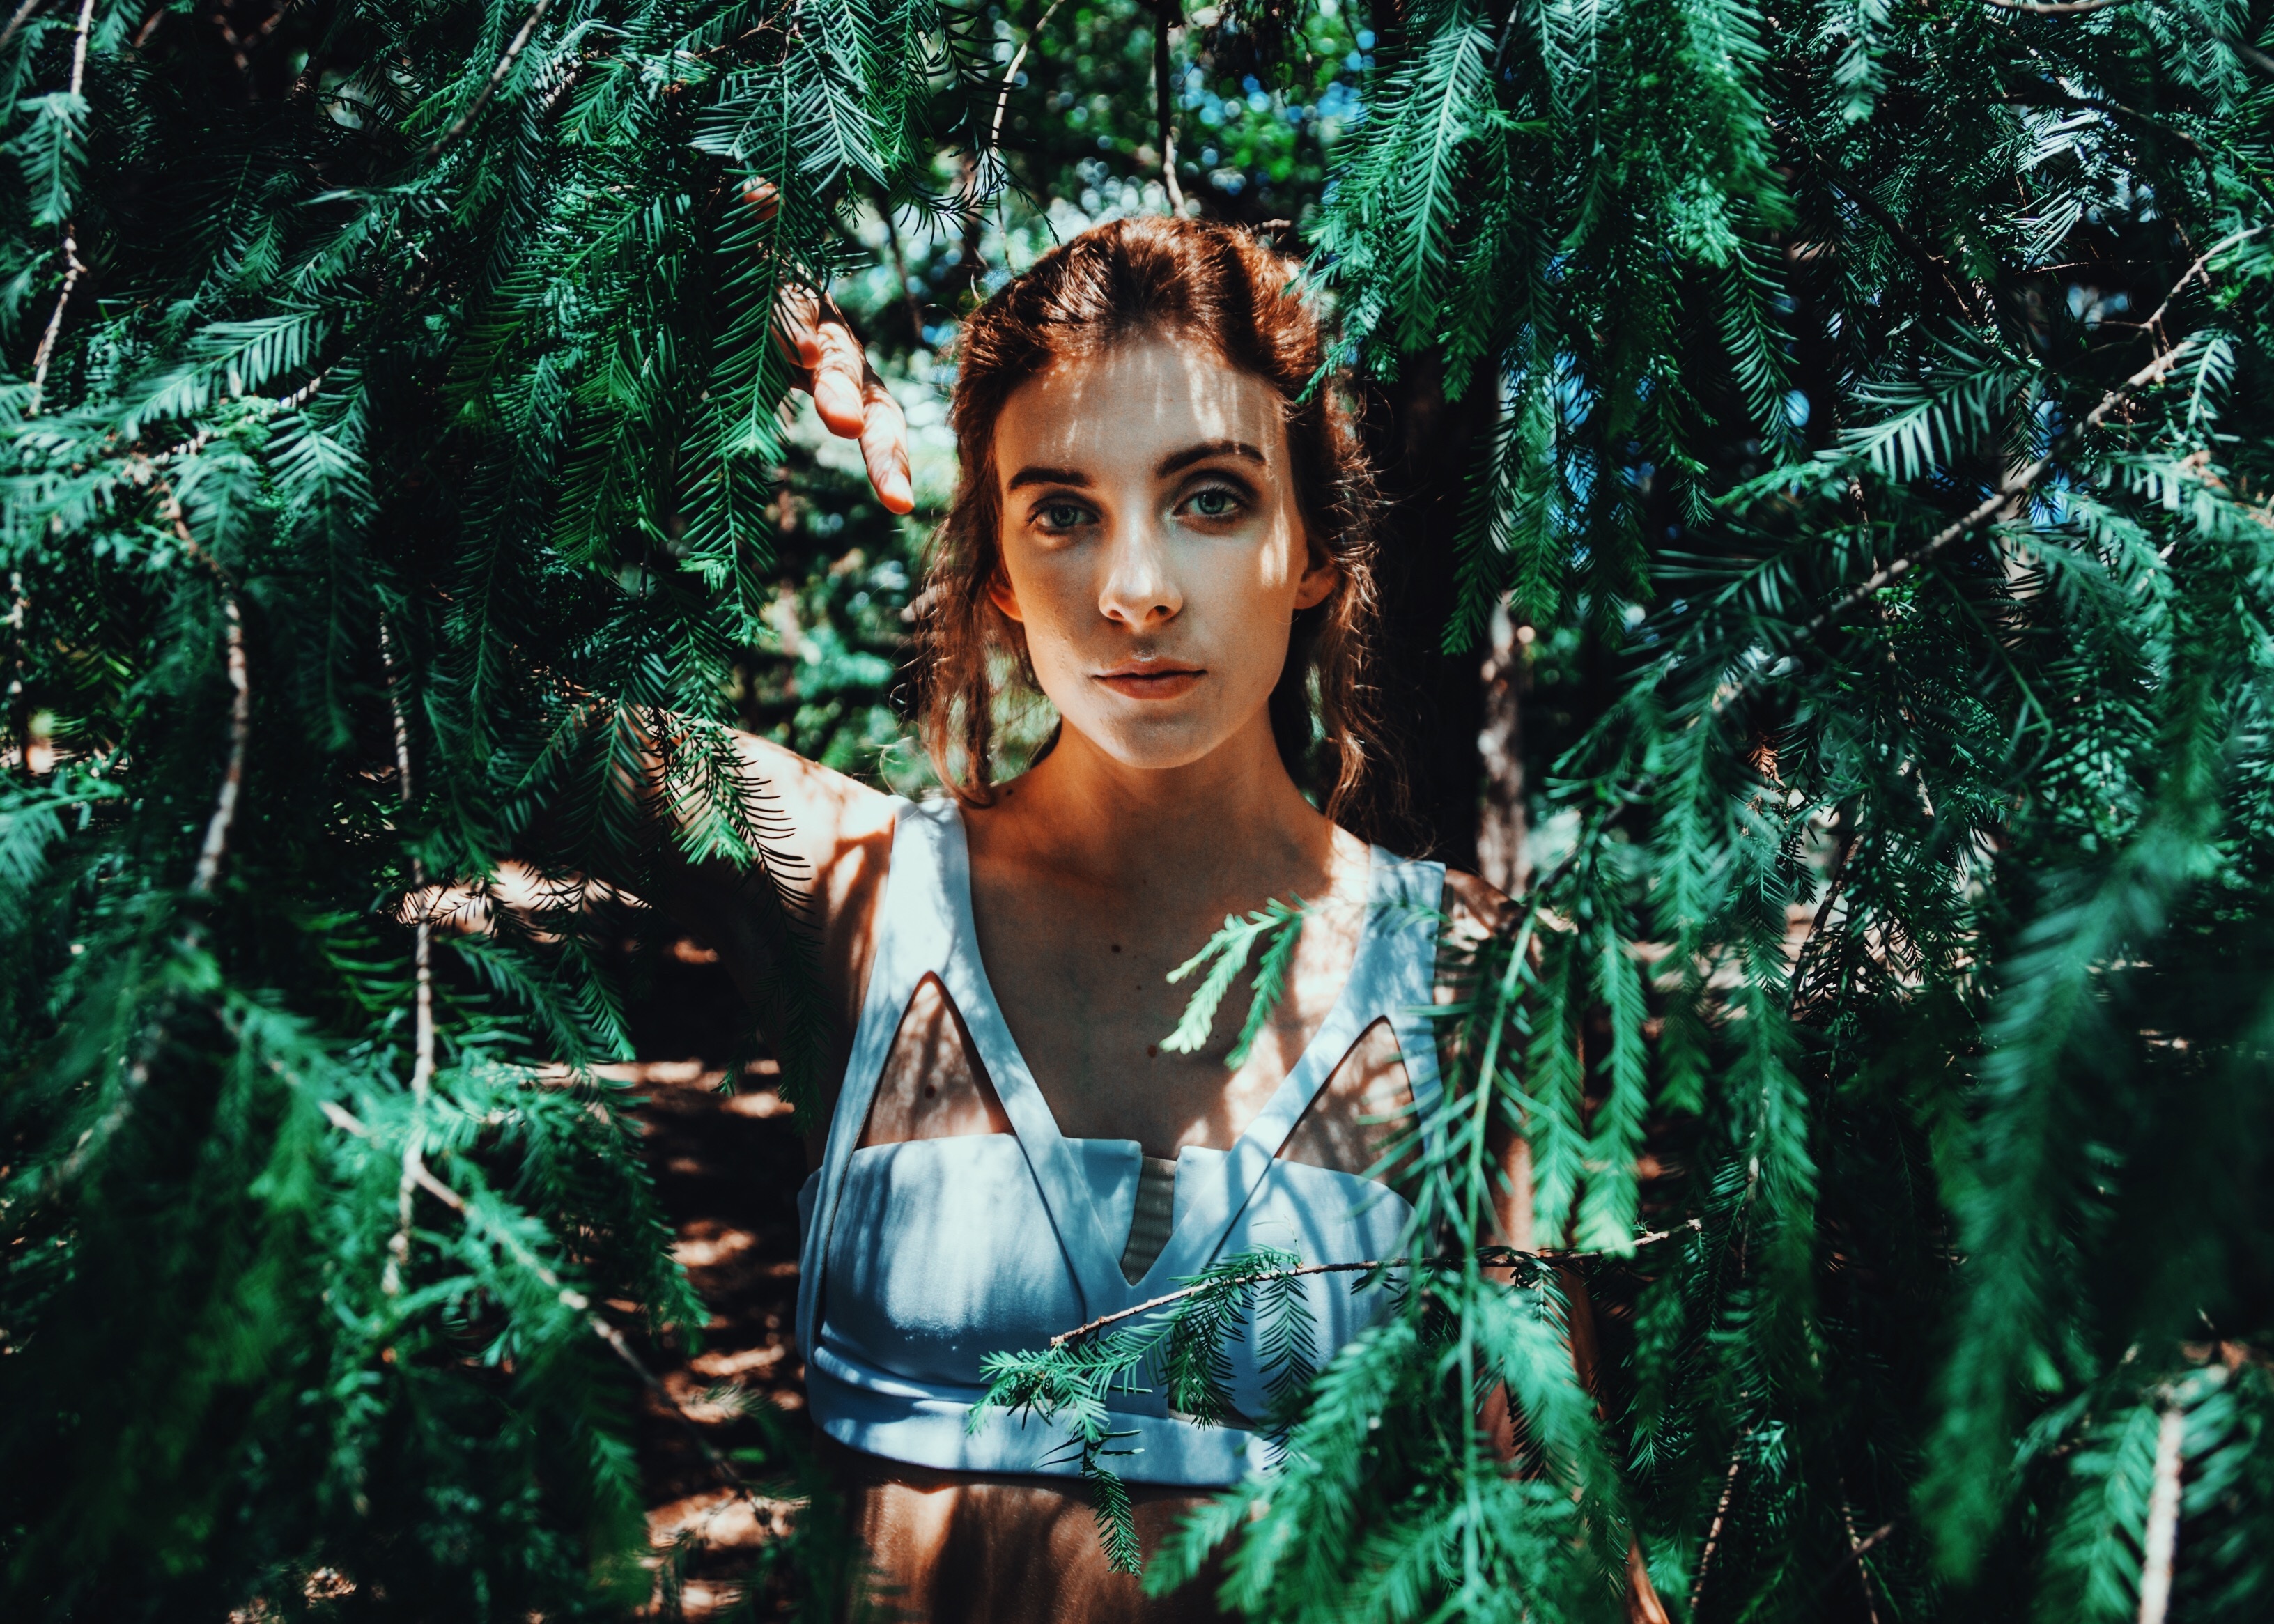
tree, nature, forest, plant, girl, woman, sunlight, flower, foliage, model, spring, green, jungle, fashion, rainforest, beauty, discovery, discover, image, pretty, woodland, habitat, bashful, hiding, shy, photo shoot, peeking, natural environment, woody plant